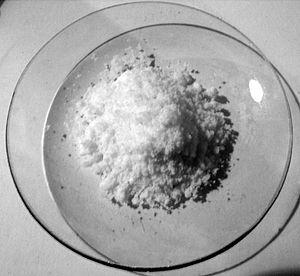
Le bromate de sodium est un composé chimique cristalloluminescent de formule NaBrO₃. C'est un sel de l'acide bromique HBrO₃. C'est un agent oxydant.